West Vernor–Lawndale Historic District

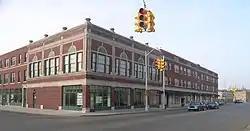
Southwest corner at Vernor and Lawndale, looking west (Oddfellows Hall & Ferndale Apartments)

The West Vernor–Lawndale Historic District is a two-block commercial historic district located along West Vernor Highway between Cabot and Ferris Streets in Detroit, Michigan. The district includes and 10 buildings. It was listed on the National Register of Historic Places in 2002.